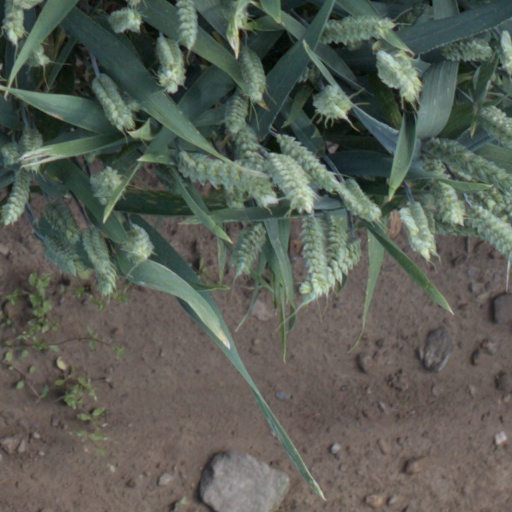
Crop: wheat